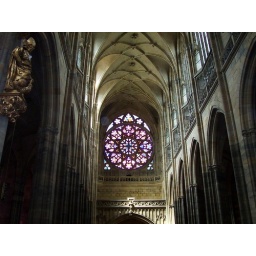
Another stained glass window in St. Vitus'